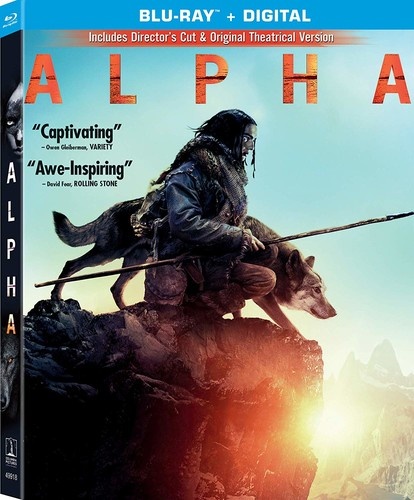
ALPHA (2018: BLU-RAY) - BLU-RAY
Brand: The Exchange Stores
Category: Electronics > Video > Video Players & Recorders > DVD & Blu-ray Players